Nina Sevening

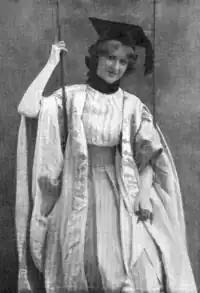
As Mary Anstell in "The Silver Slipper"

Sevening first appeared on stage in December 1894 in "The House That Jack Built" at the Opera Comique. She later appeared in: